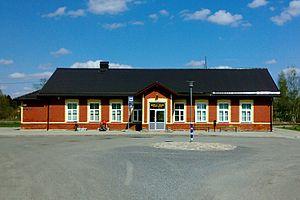
Rapla est une ville estonienne, chef-lieu de la région de Rapla et centre administratif de la municipalité rurale du même nom. Sa population était de 9 704 habitants au 1ᵉʳ janvier 2007. Elle est traversée par la rivière Vigala.